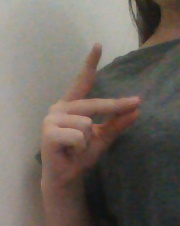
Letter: ta